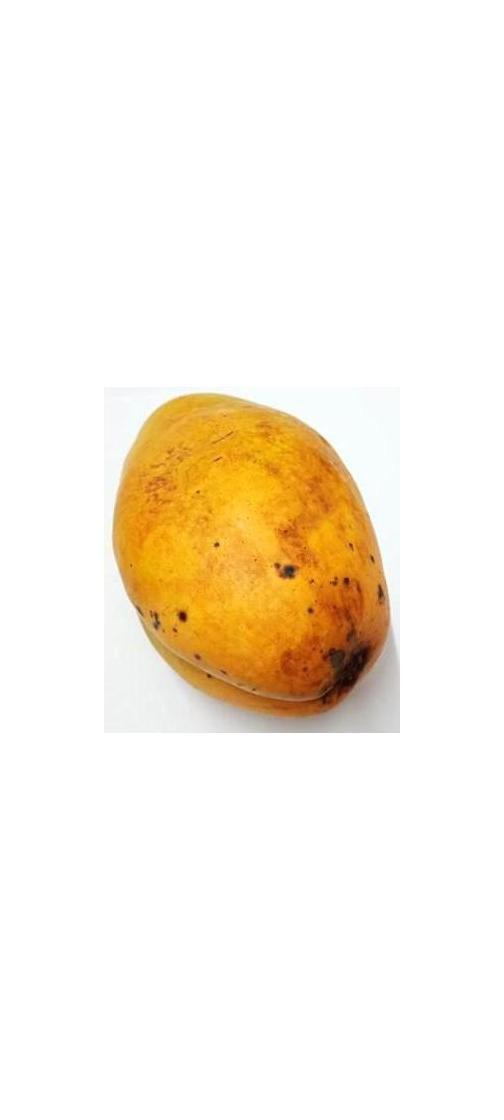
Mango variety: Bari-11